Seth E. Ward Homestead

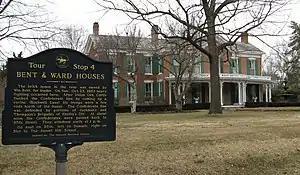
The Seth E. Ward Homestead

The Seth E. Ward Homestead, also known as Ward House or Frederick B. Campbell Residence is a historic home located in the Country Club District, Kansas City, Missouri. It was designed by Asa Beebe Cross and built in 1871. It is a two-story, "T"-plan, vernacular Greek Revival style brick dwelling. It features a single story, full-width front verandah. It was a home of Seth E. Ward.